Boston University Housing System

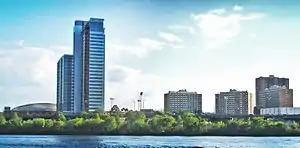
The 2008 26-story tower of Student Village juxtaposed to the 1960s dorms of West Campus

Boston University's principal apartment-style housing area is officially called 10 Buick Street, a part of the John Hancock Student Village project which includes the adjacent Fitness and Recreation Center and the Agganis Arena. Students most commonly refer to this residence as the "Student Village", or "StuVi" (pronounced stoo-vee) for short. The apartments at 10 Buick Street are open to juniors and seniors only, and house more than 800 students in apartments. Each apartment has either two or four private bedrooms, one or two common bathrooms (one for doubles, two for quads), a common living room, and a common kitchen.